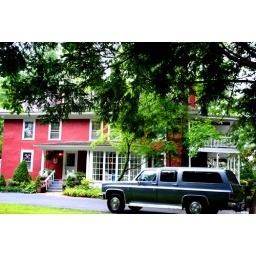
a cute little bed and breakfast in north carolina.